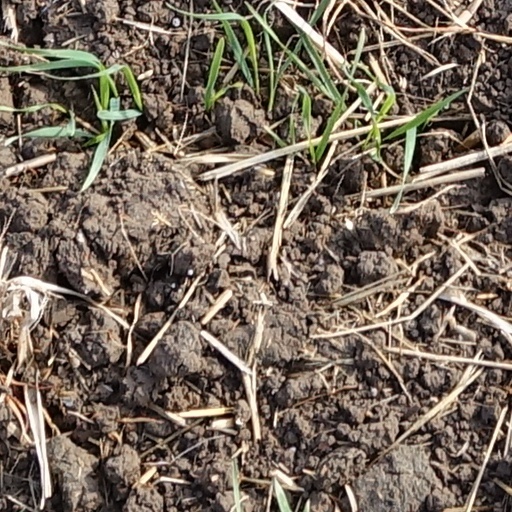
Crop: wheat